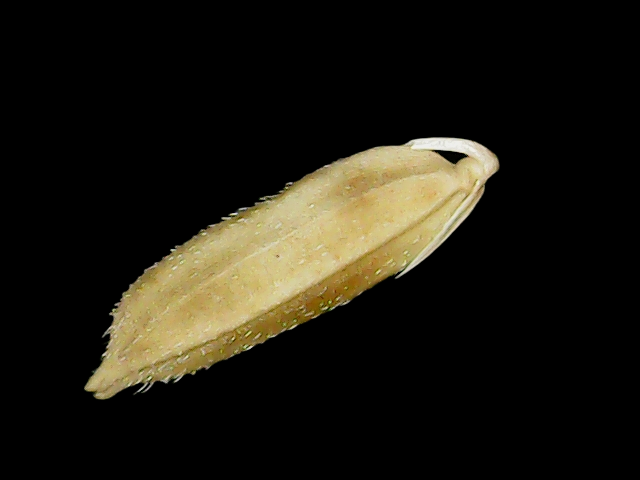
Rice variety: Binadhan11